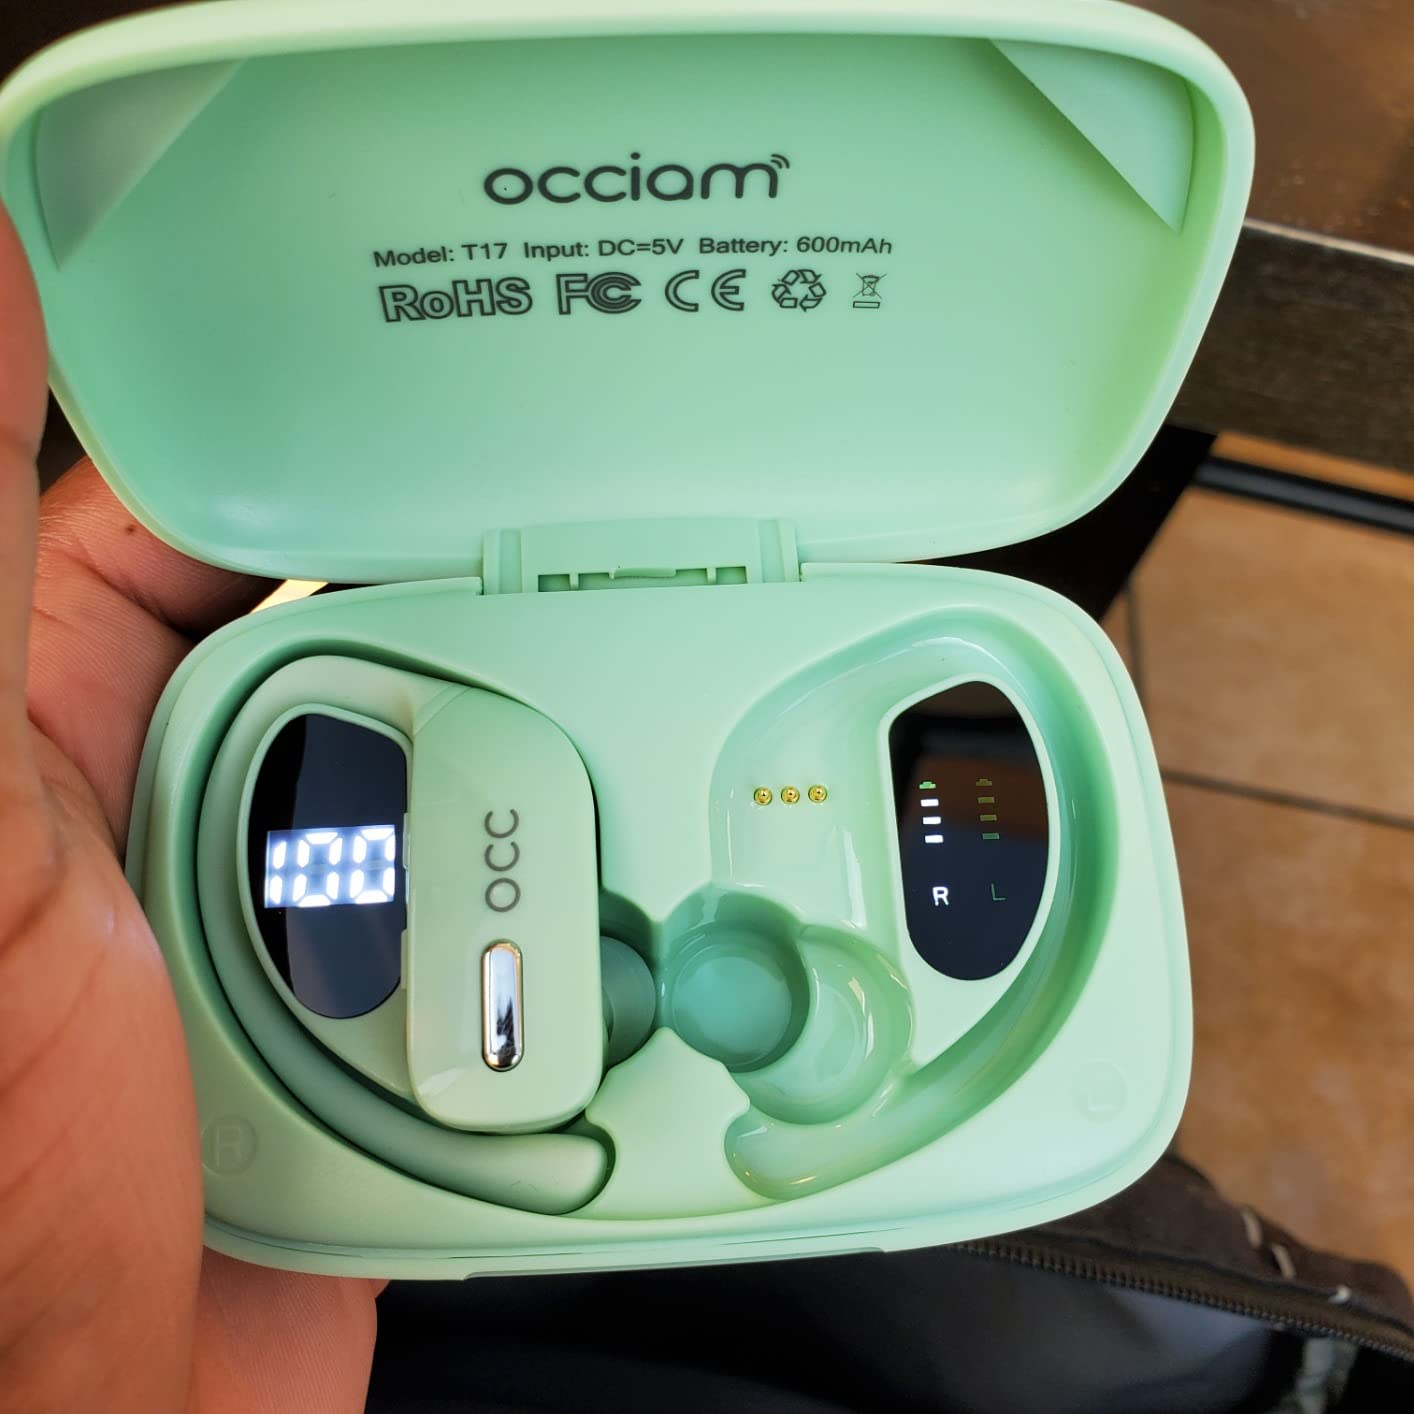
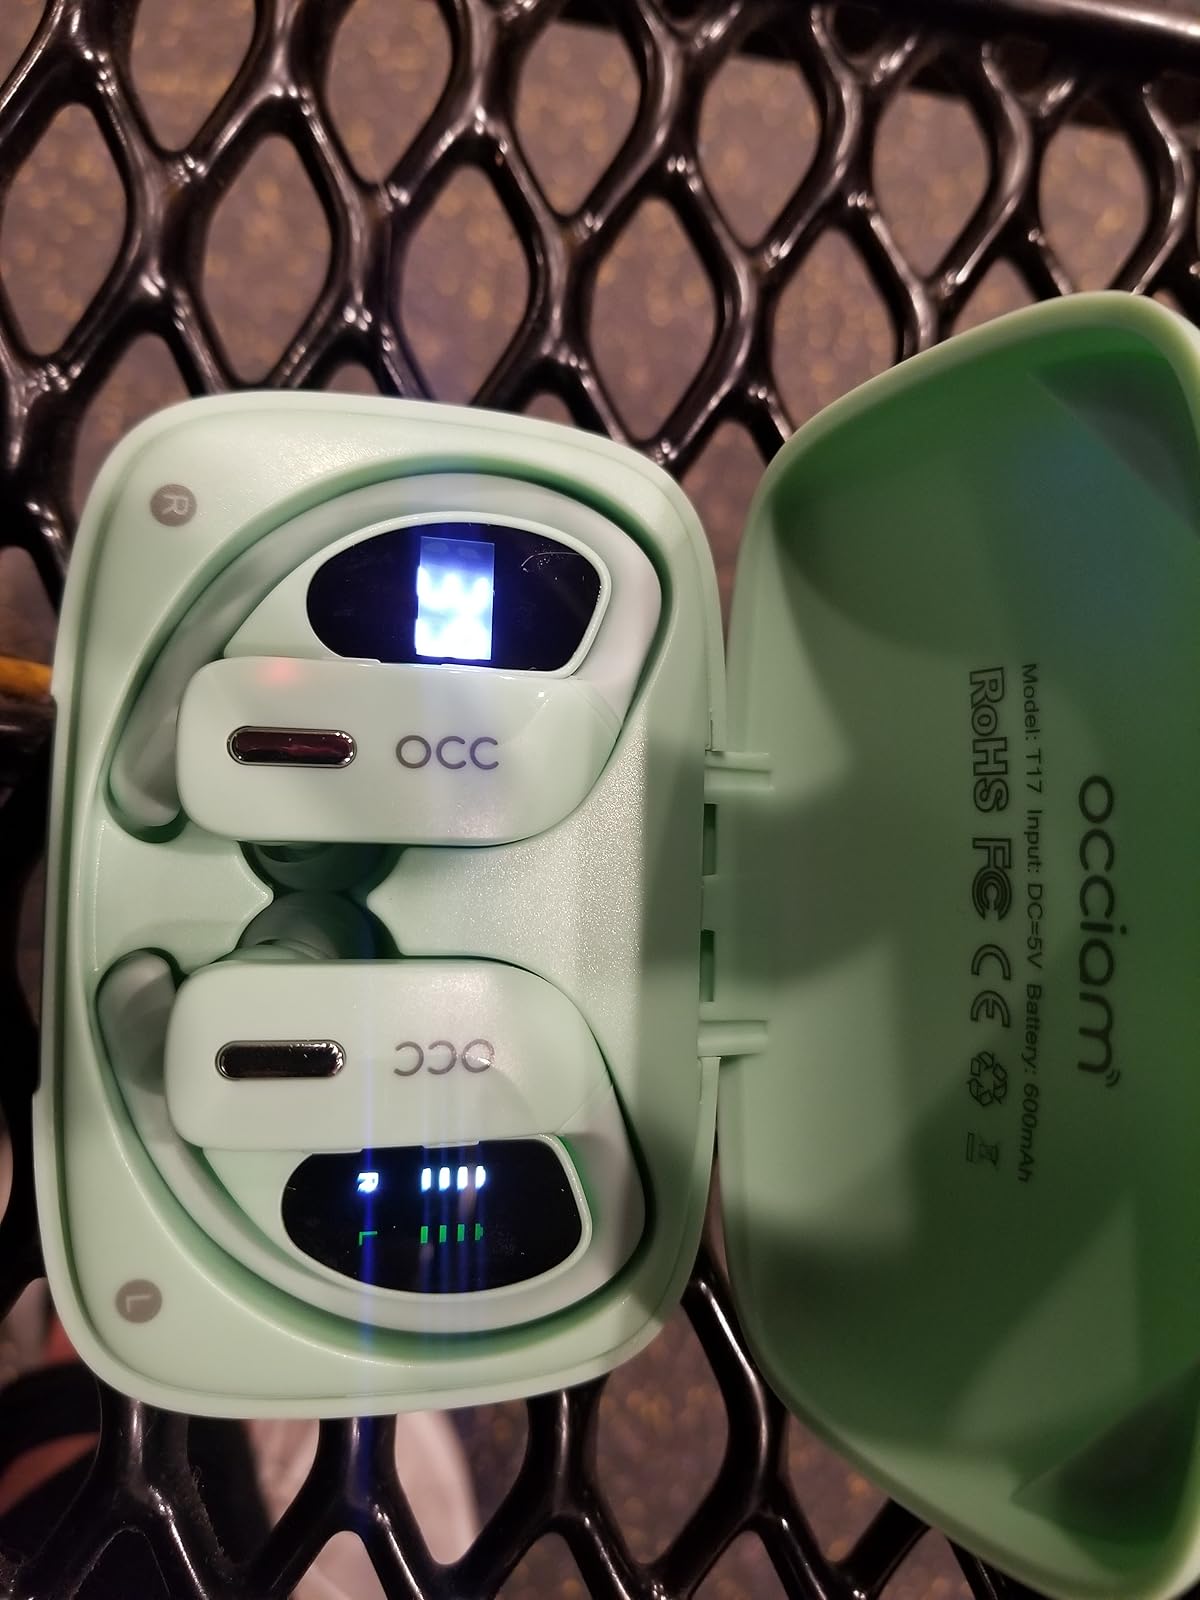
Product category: earbuds
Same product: yes